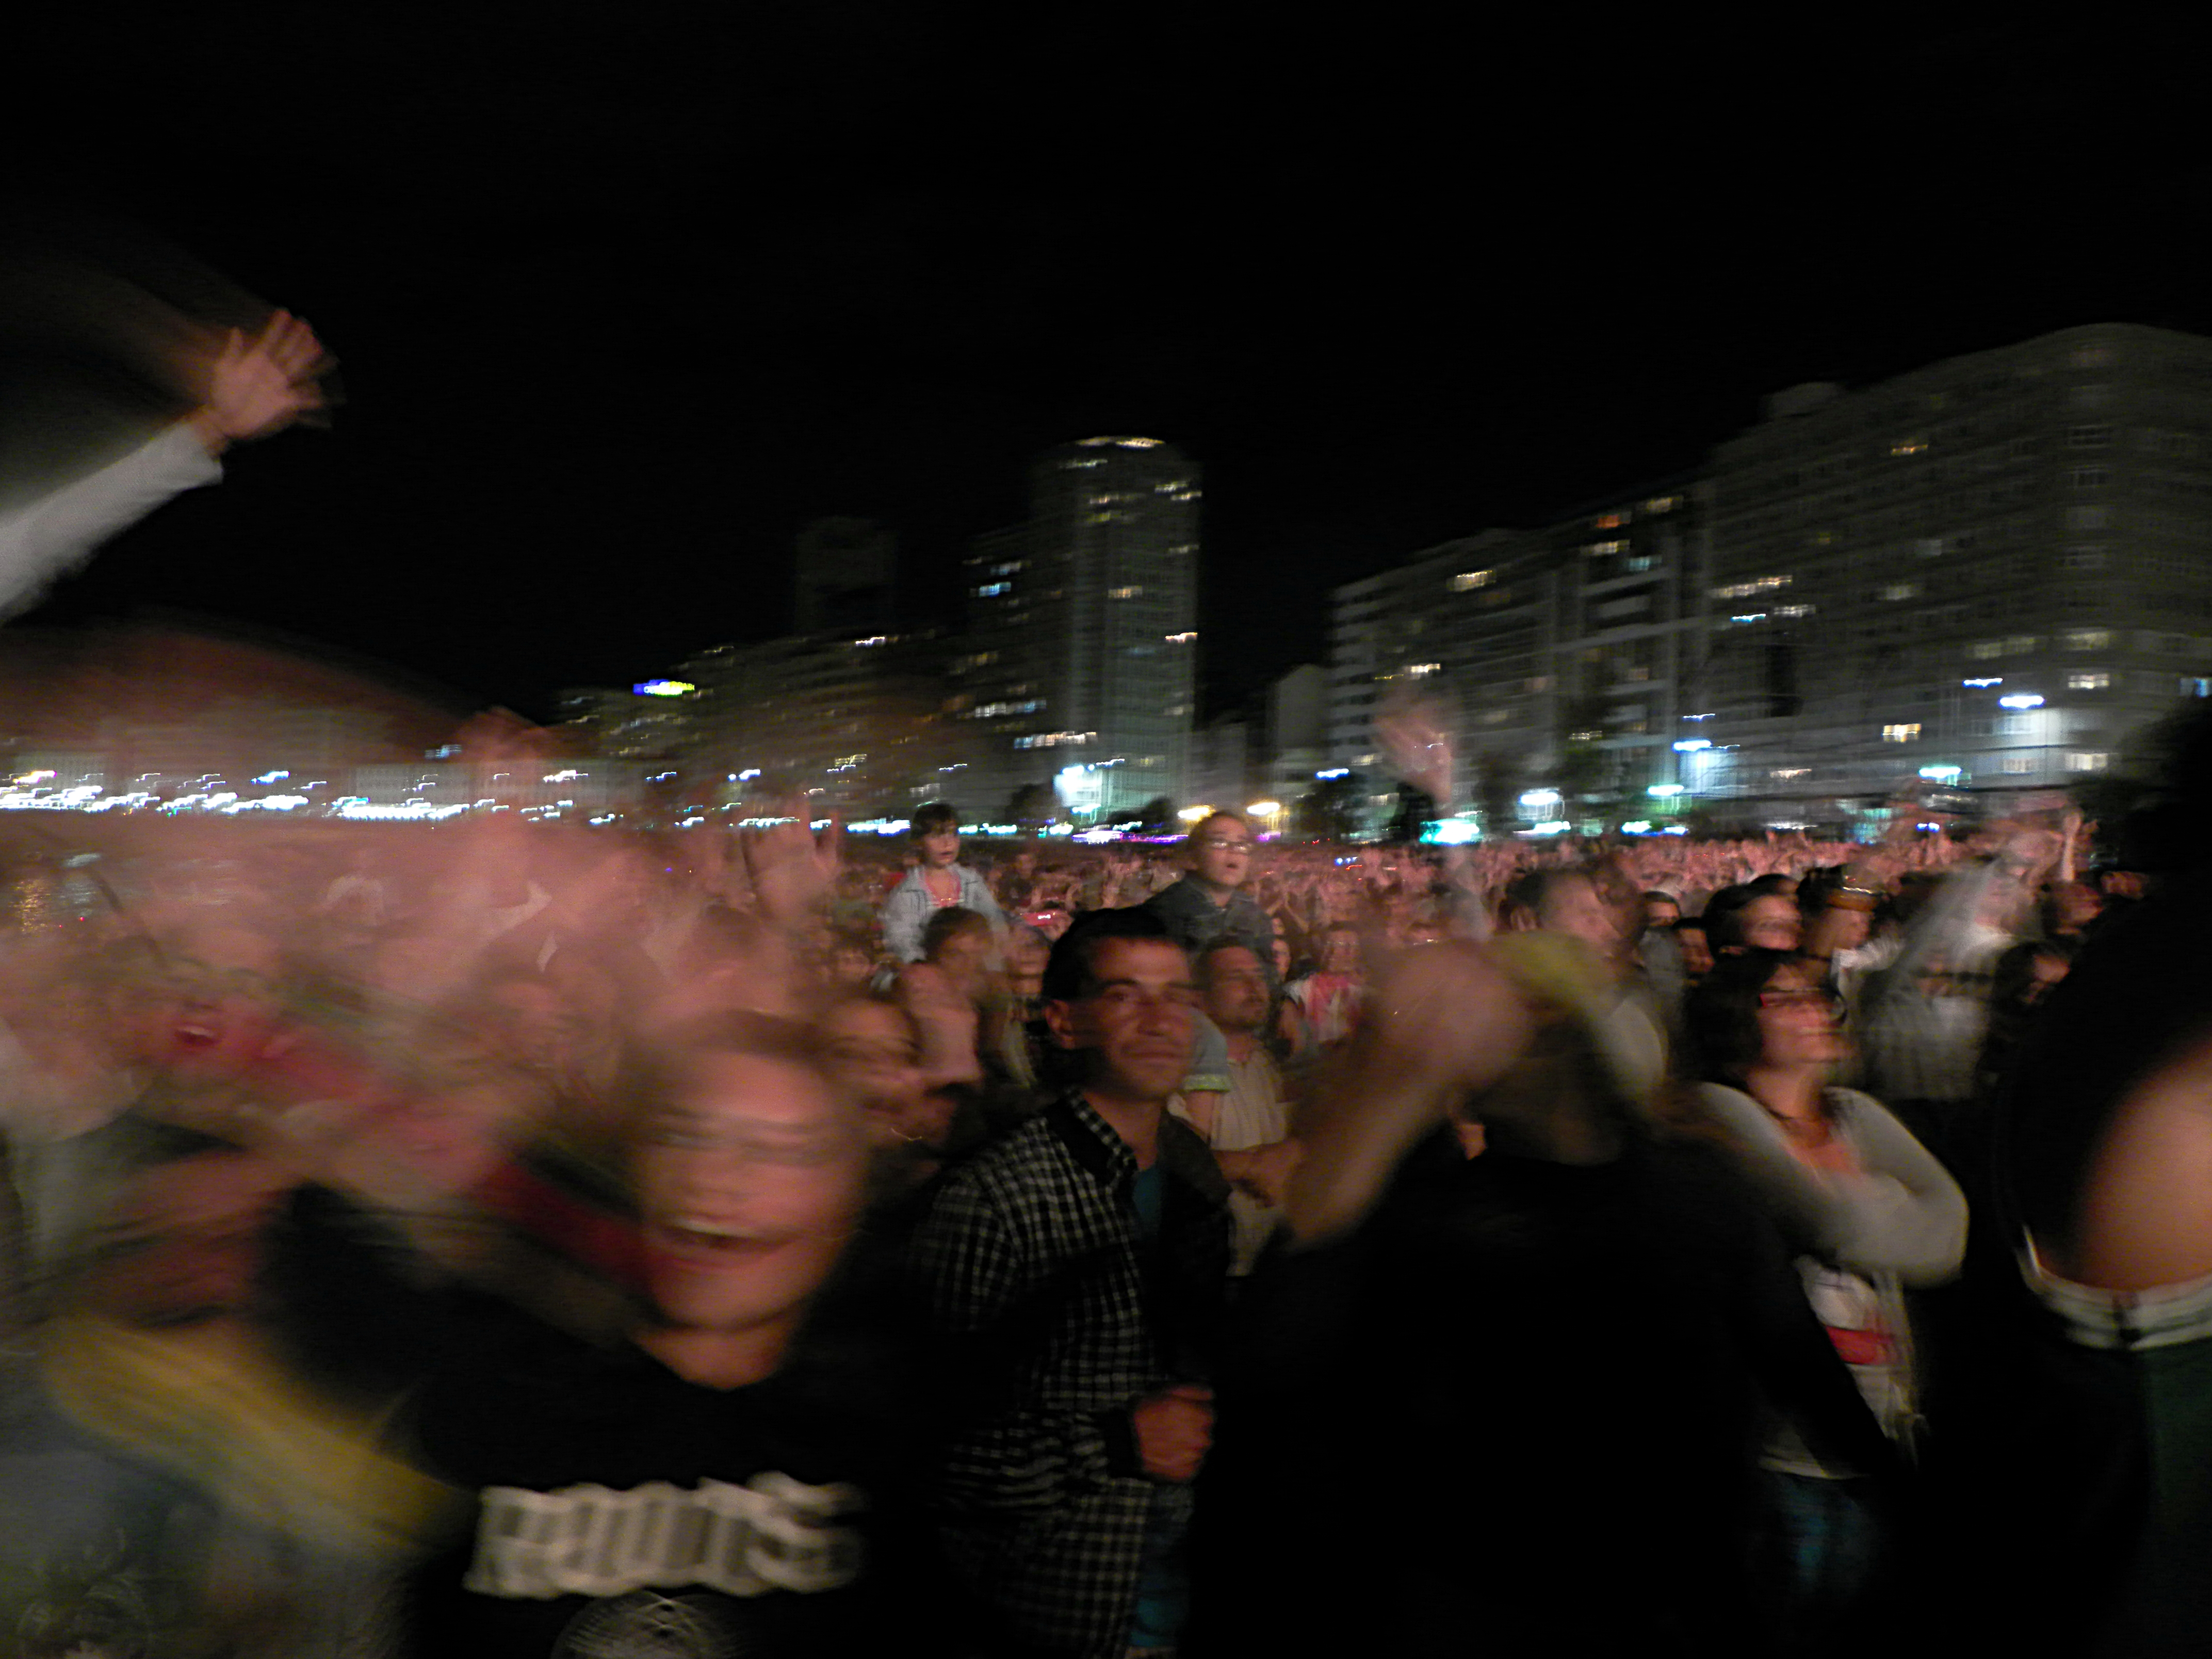
music, night, crowd, concert, musician, performance, david, nightclub, ggl1, bisbal